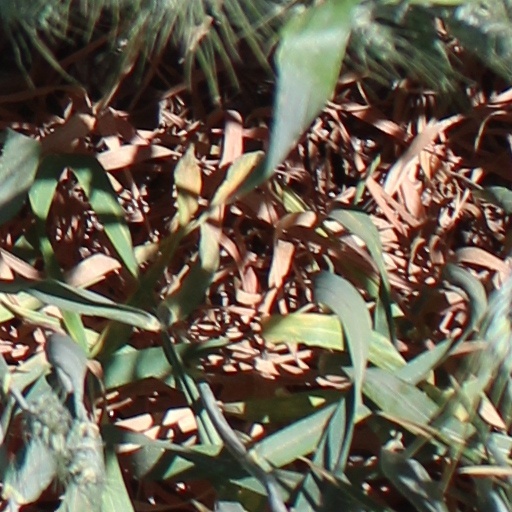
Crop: wheat